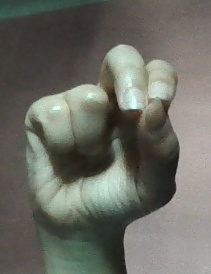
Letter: gaaf